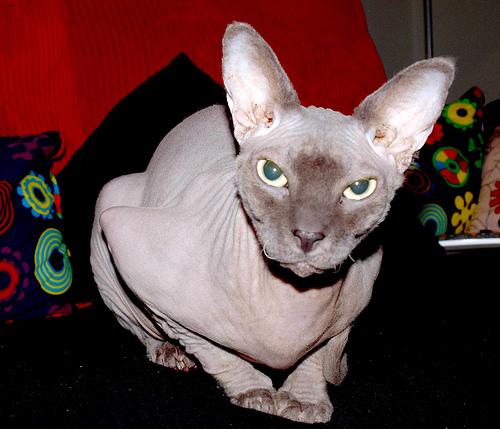
Breed: Sphynx